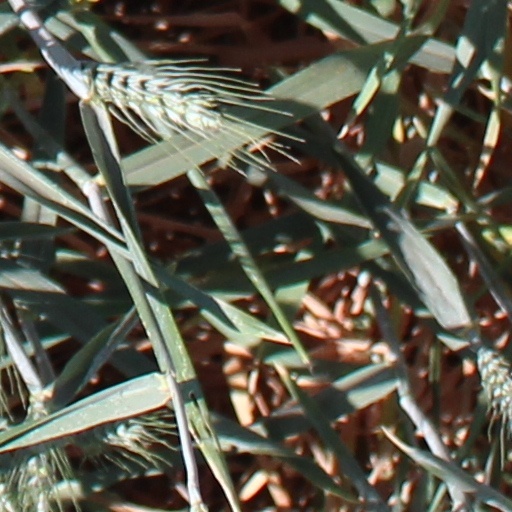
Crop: wheat